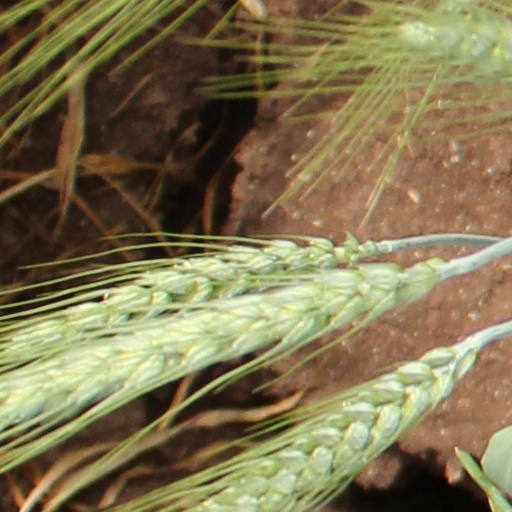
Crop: wheat